W. Atwood Montgomery

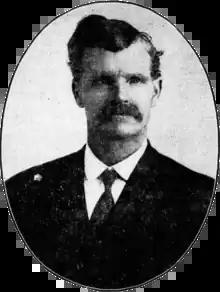
Montgomery in 1905 newspaper

W. Atwood Montgomery (February 20, 1854 – September 30, 1931) was an American politician from Maryland. He served as a member of the Maryland House of Delegates, representing Cecil County from 1906 to 1908.